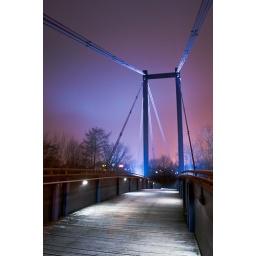
shiny highway bridge in Jena